Gregg Palmer

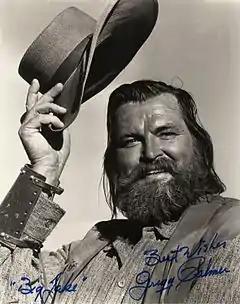
Palmer in "Big Jake", 1971

Palmer died on October 31, 2015 in Encino, California, at the age of 88.